North Korean cult of personality

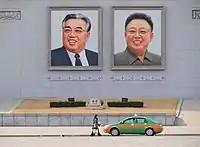
Large portraits on the wall of the Grand People's Study House, facing Kim Il Sung Square in Pyongyang, North Korea

All major publications (newspapers, textbooks etc.) were to include "words of instruction" from Kim Il Sung.